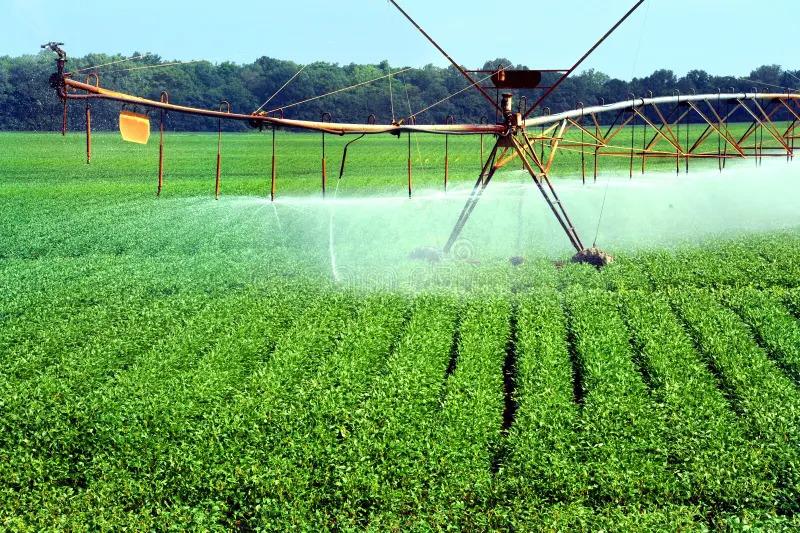
Mashine kubwa ya umwagiliaji inamwaga maji kwenye shamba kubwa lenye mimea iliopandwa kwa safu,  mfumo huu wa kisasa husaidia mkulima mazao kuwa ufanisi hasa katika maeneo ya kame,  maji yanamwagika sawasawa kwenye mimea.